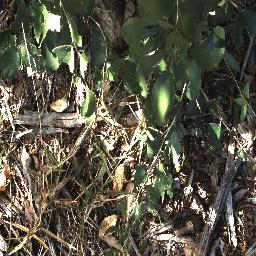
Label: chinee_apple